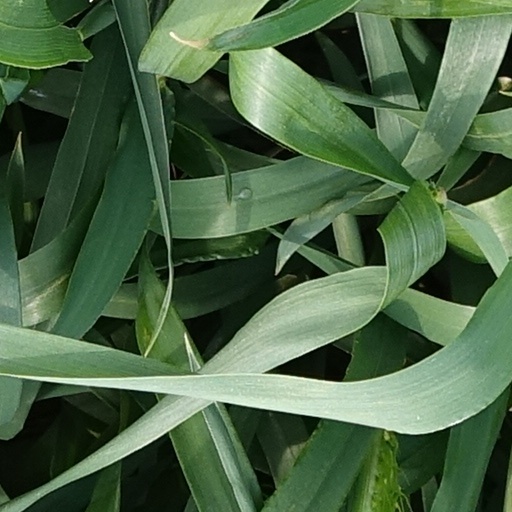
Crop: wheat